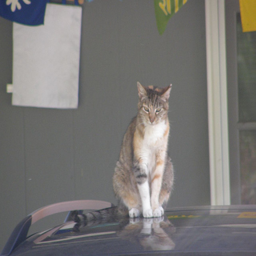
A cat sitting on top of the hood of a car.
A cat standing on top of a reflective surface.
A torbie cat sits on top of a car.
A tabby cat sits on the roof of a black car.
a big calico cat sitting on something. looking a camera.